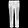
Label: Trouser